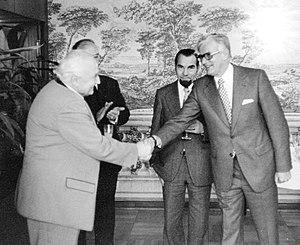
Ernst Lutterbeck (à droite) à la fin de son éloge pour Horst Teichmann 1973 au cours d'une célébration de la DGD dans la société Maison de Francfort Palmengarten